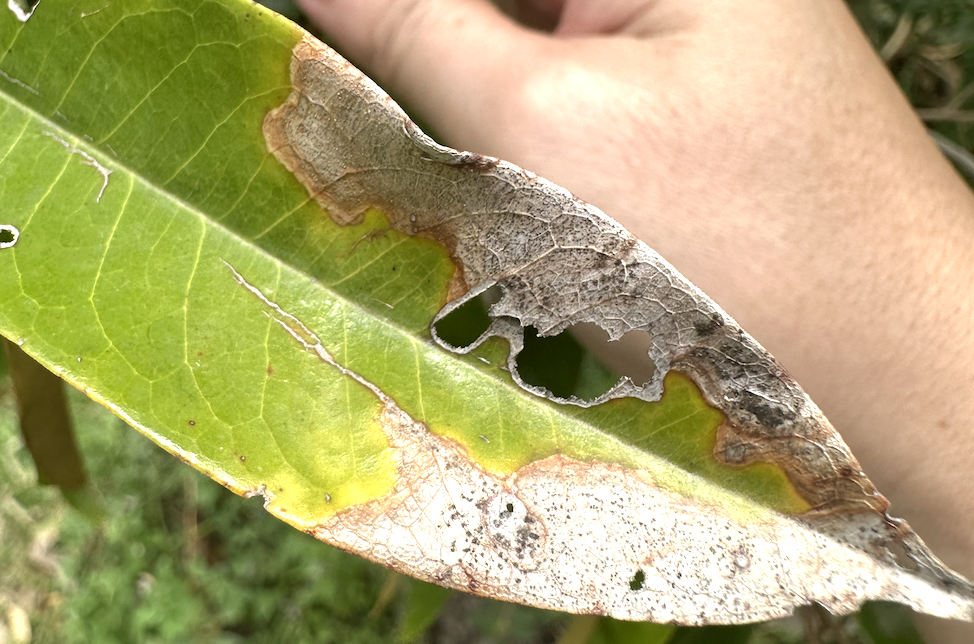
Label: anthracnose_disease